Anis Ben Slimane

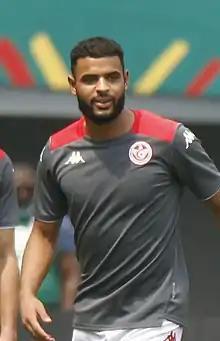
Anis warming up for Tunisia in 2022

Anis Ben Slimane (born 16 March 2001) is a professional footballer who plays as a midfielder for club Norwich City. Born in Denmark, he plays for the Tunisia national team.